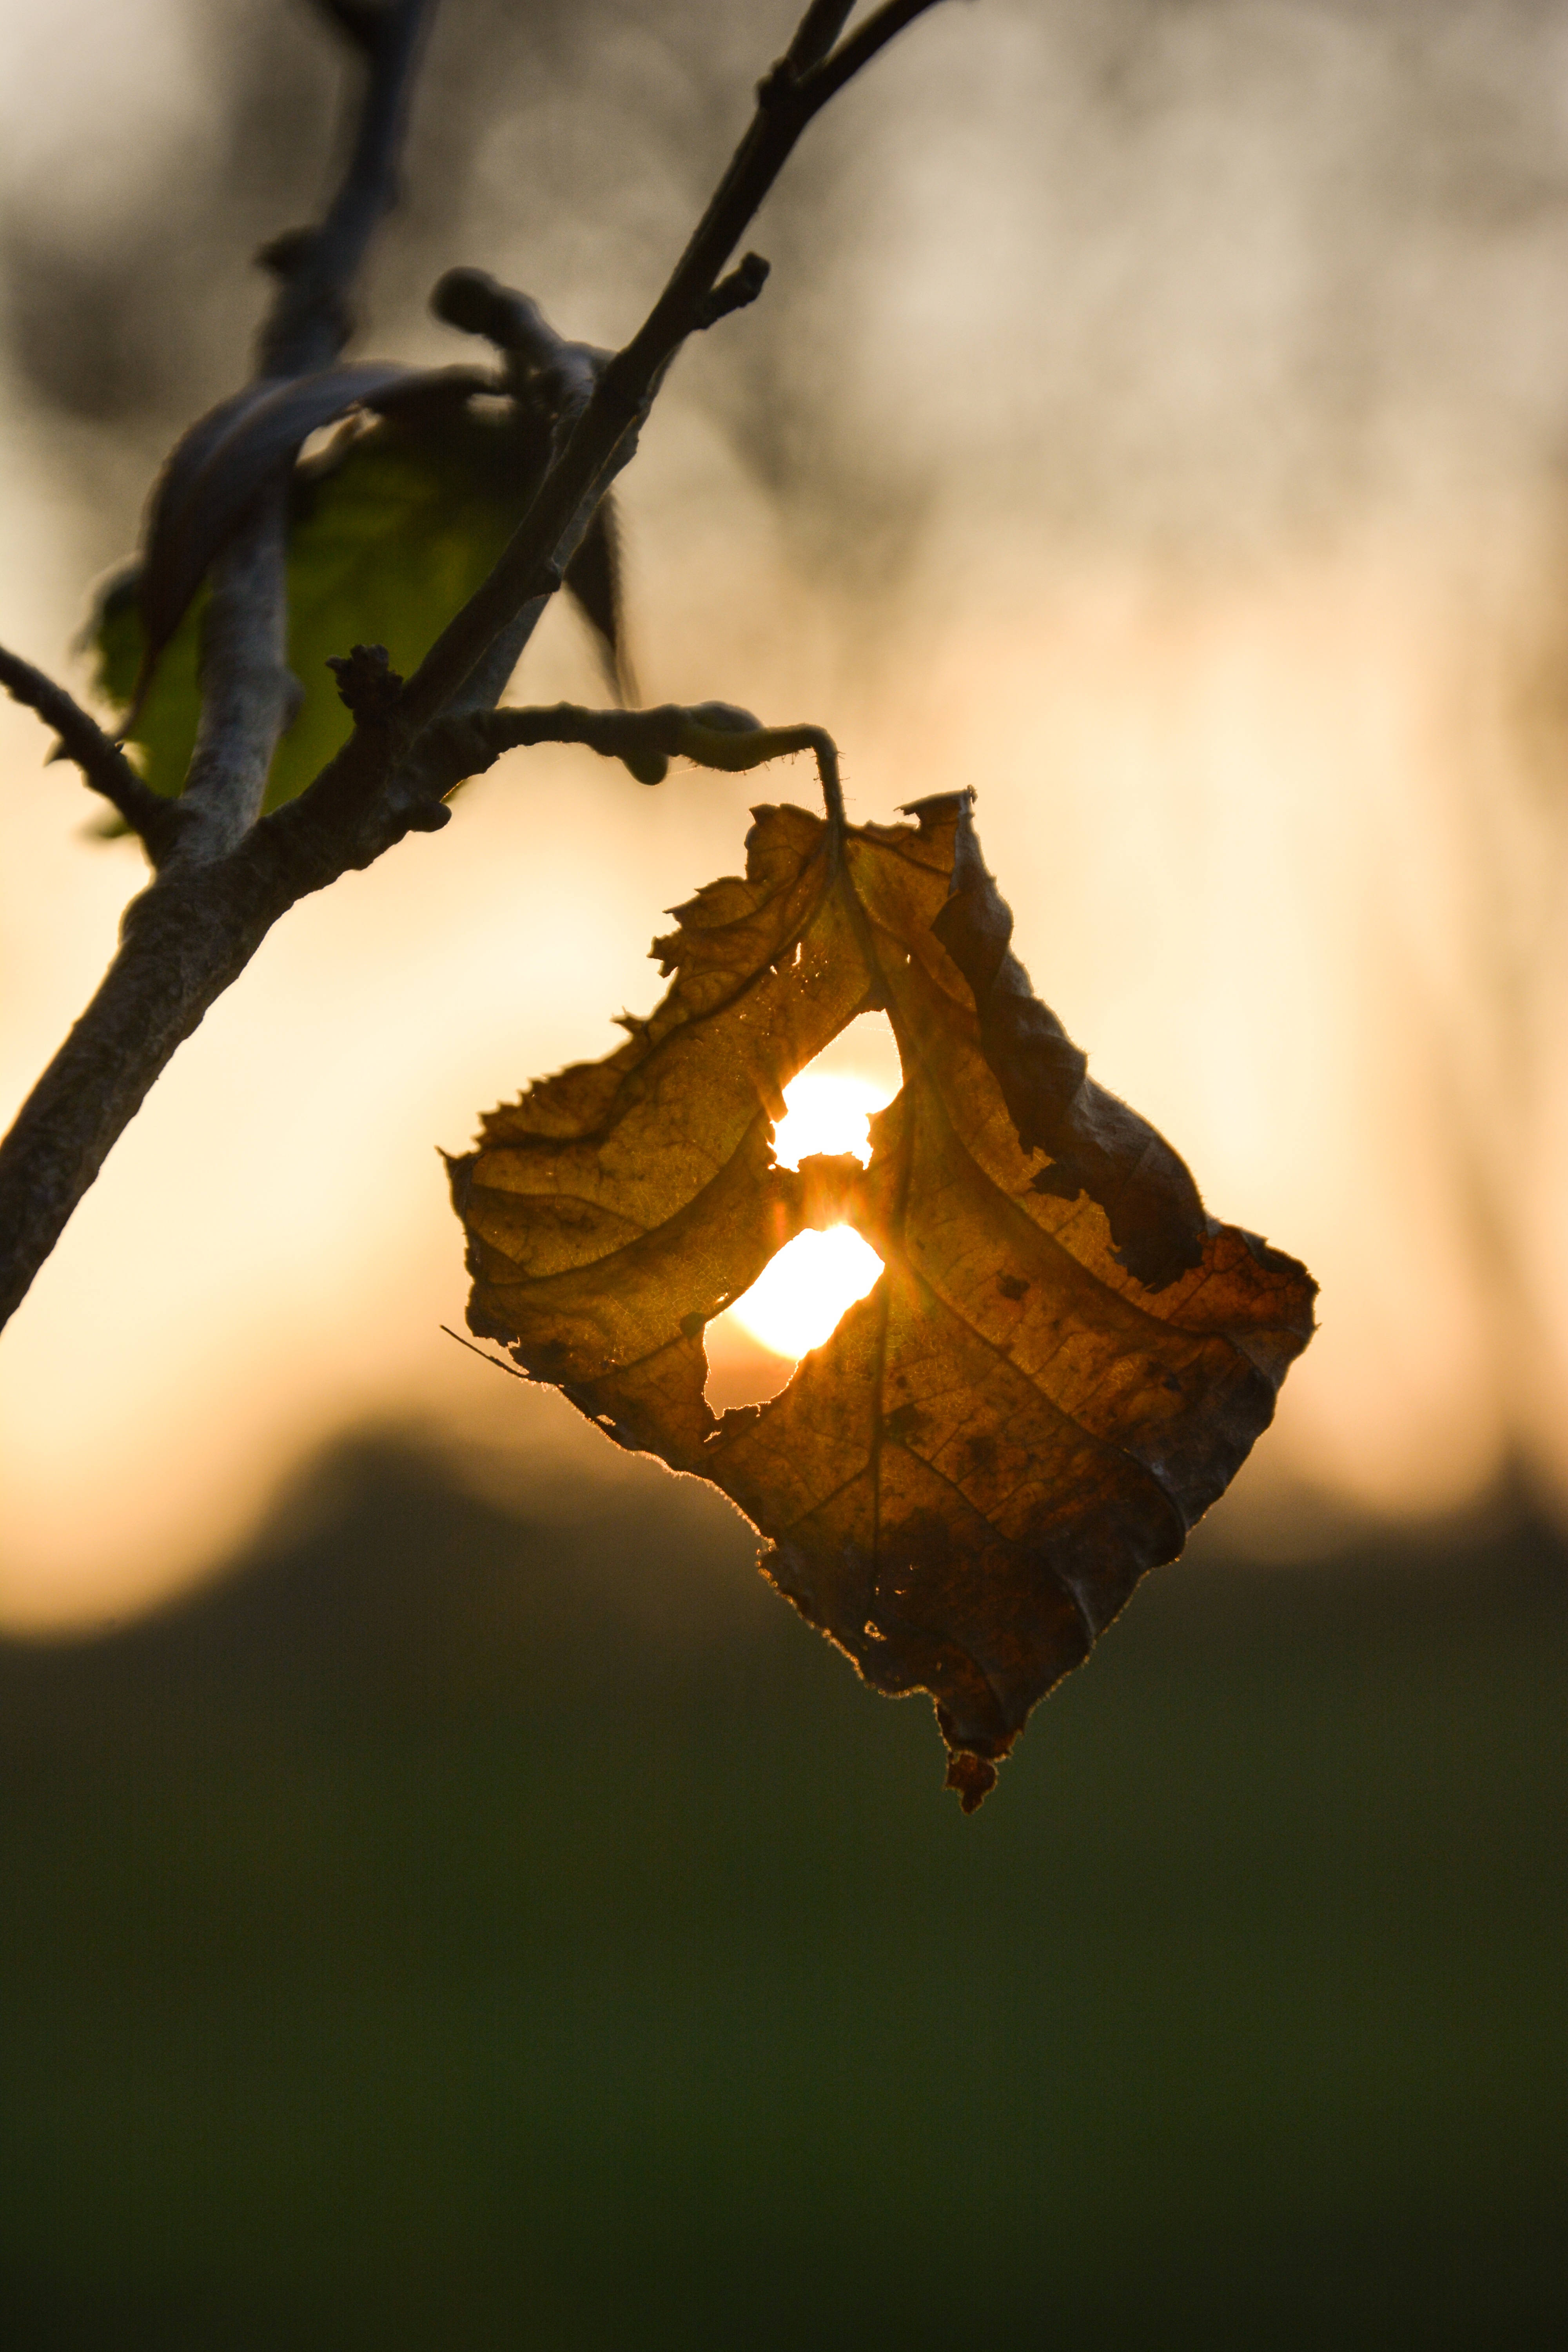
tree, nature, branch, light, sun, photography, sunlight, morning, leaf, flower, green, golden, reflection, insect, autumn, butterfly, lighting, flora, close up, sunbeam, atmospheric, macro photography, contour, moths and butterflies